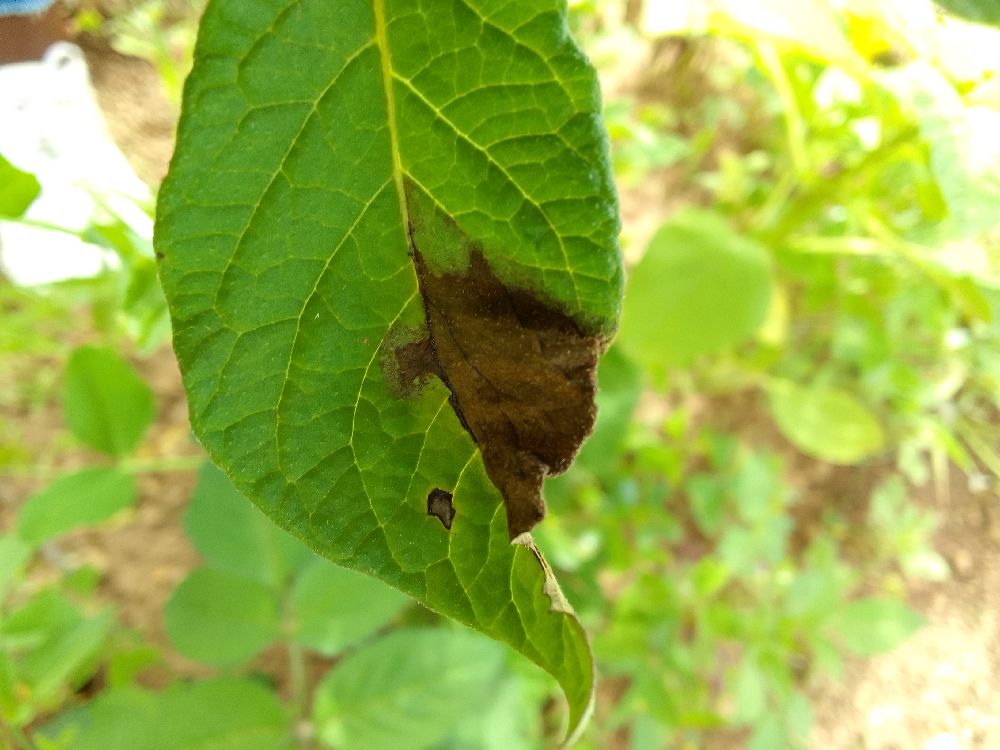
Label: Late blight